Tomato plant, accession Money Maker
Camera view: vertical (180 deg); turntable rotation: 120 degrees
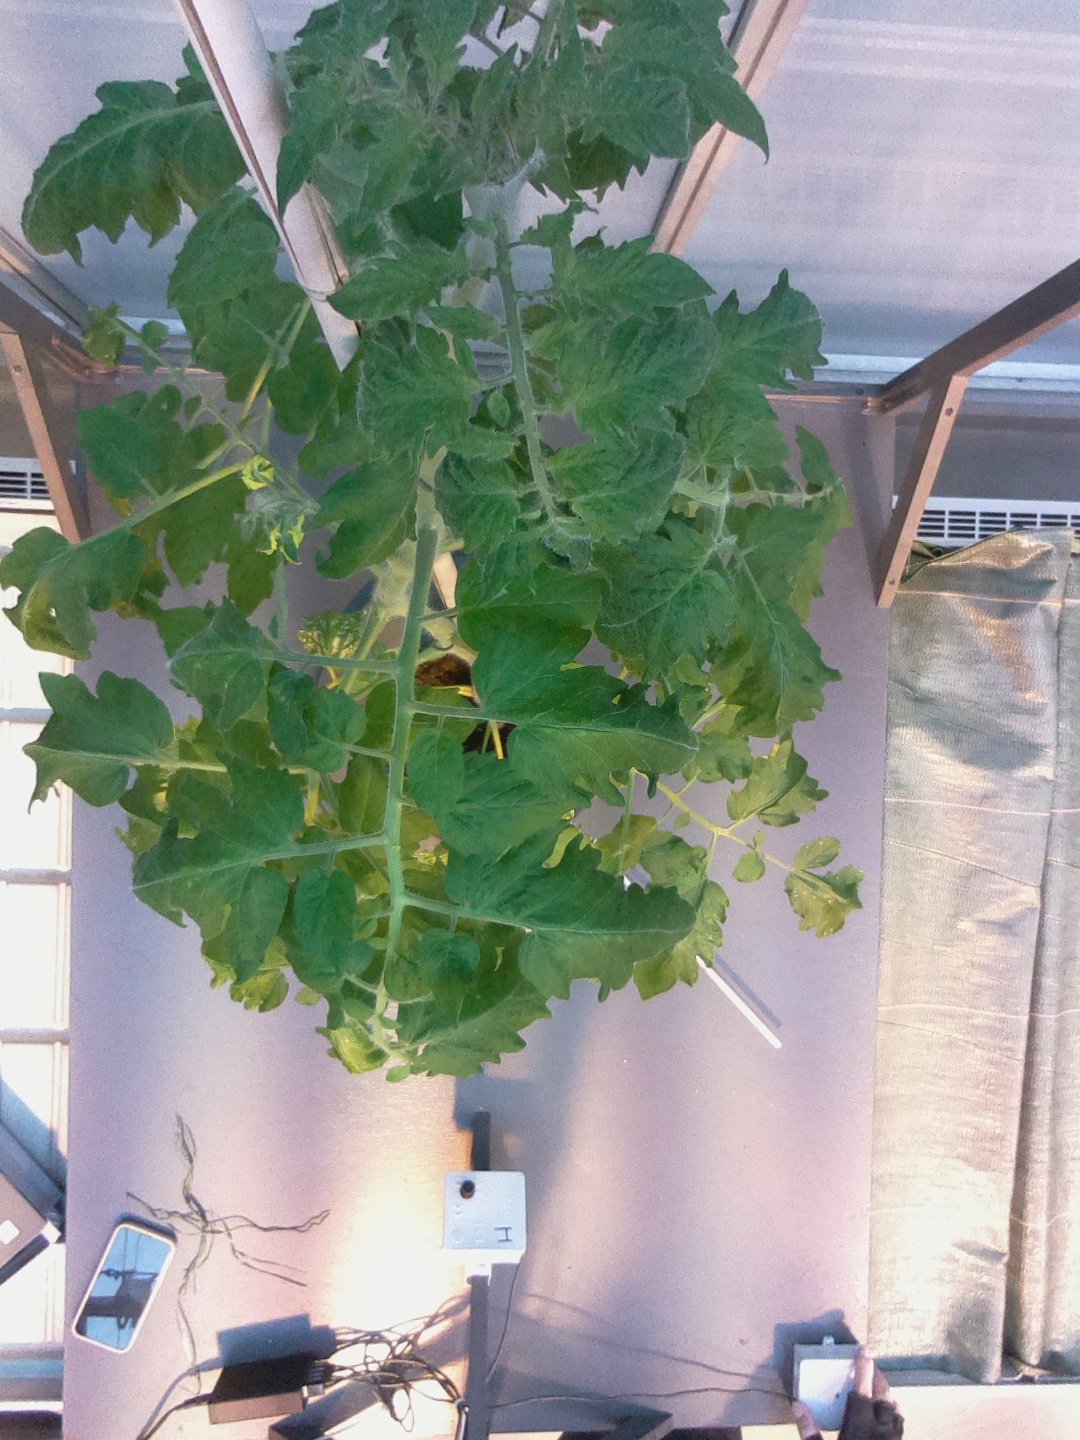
BBCH growth stage 62: 20%-30% of flowers open